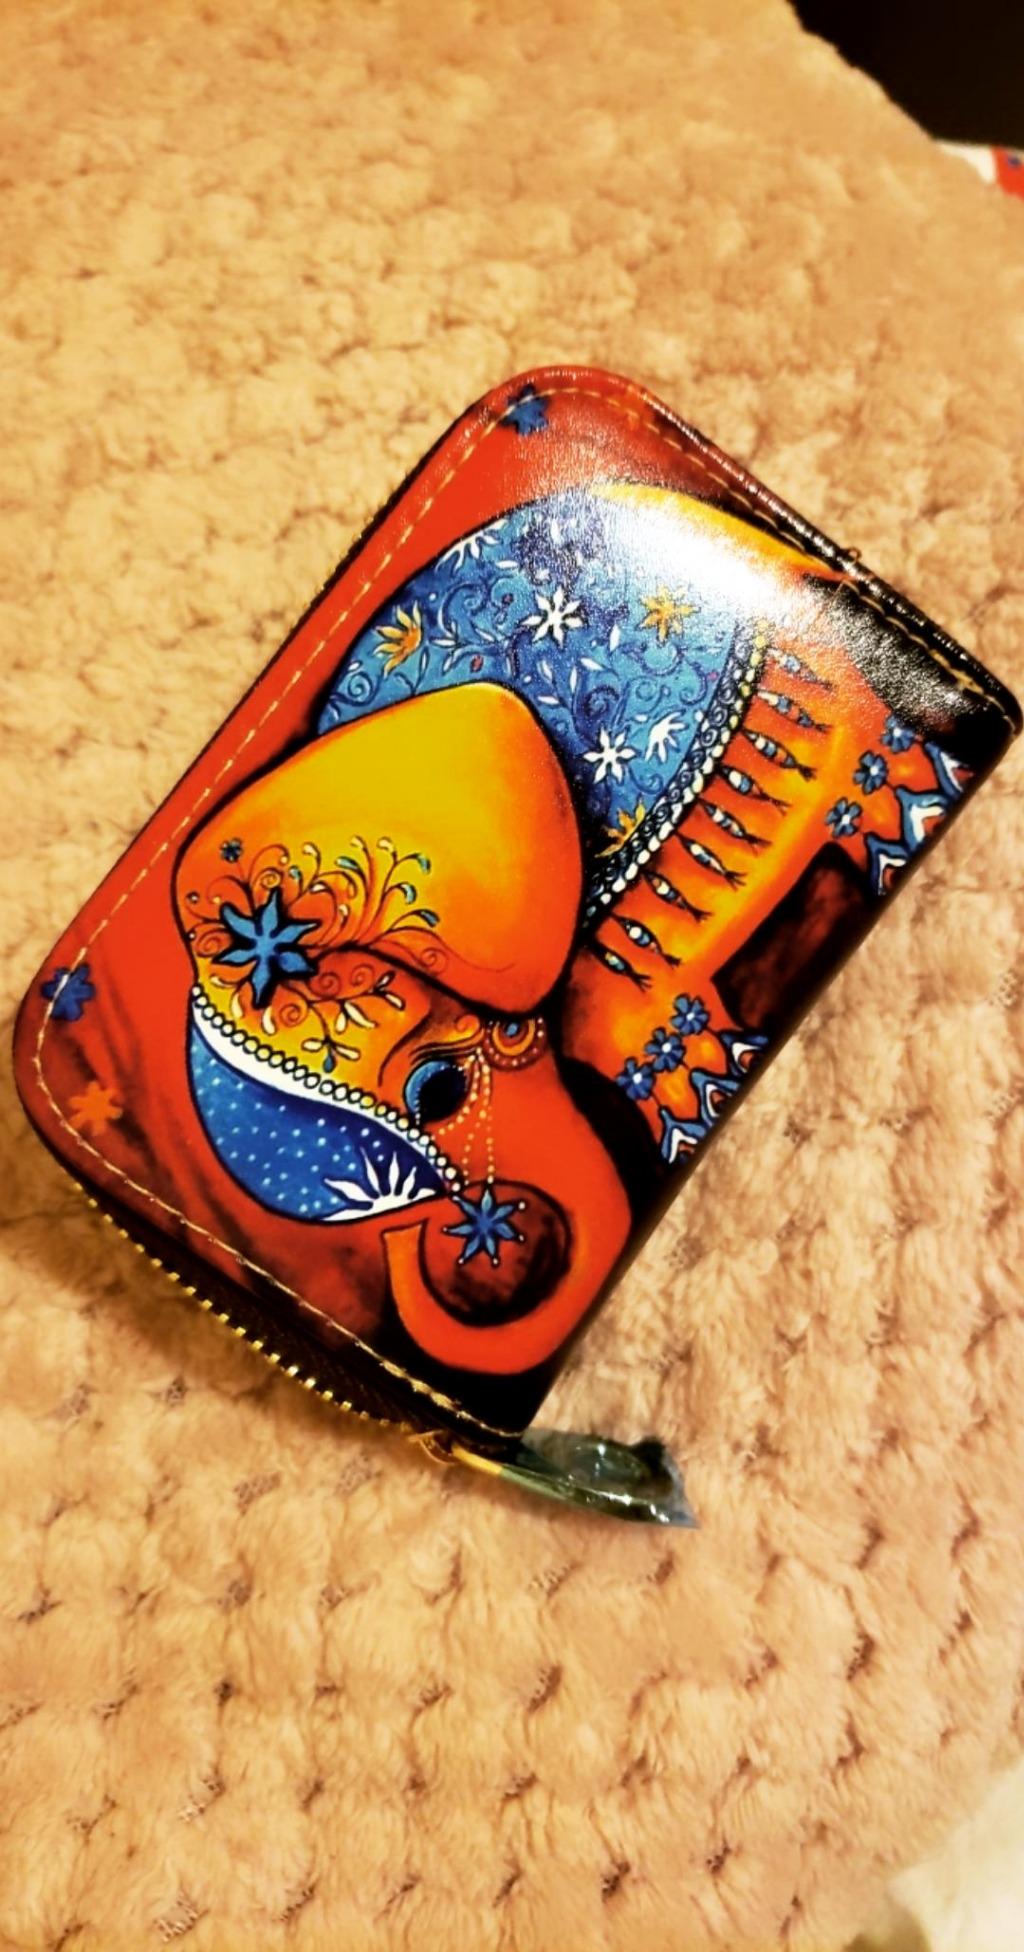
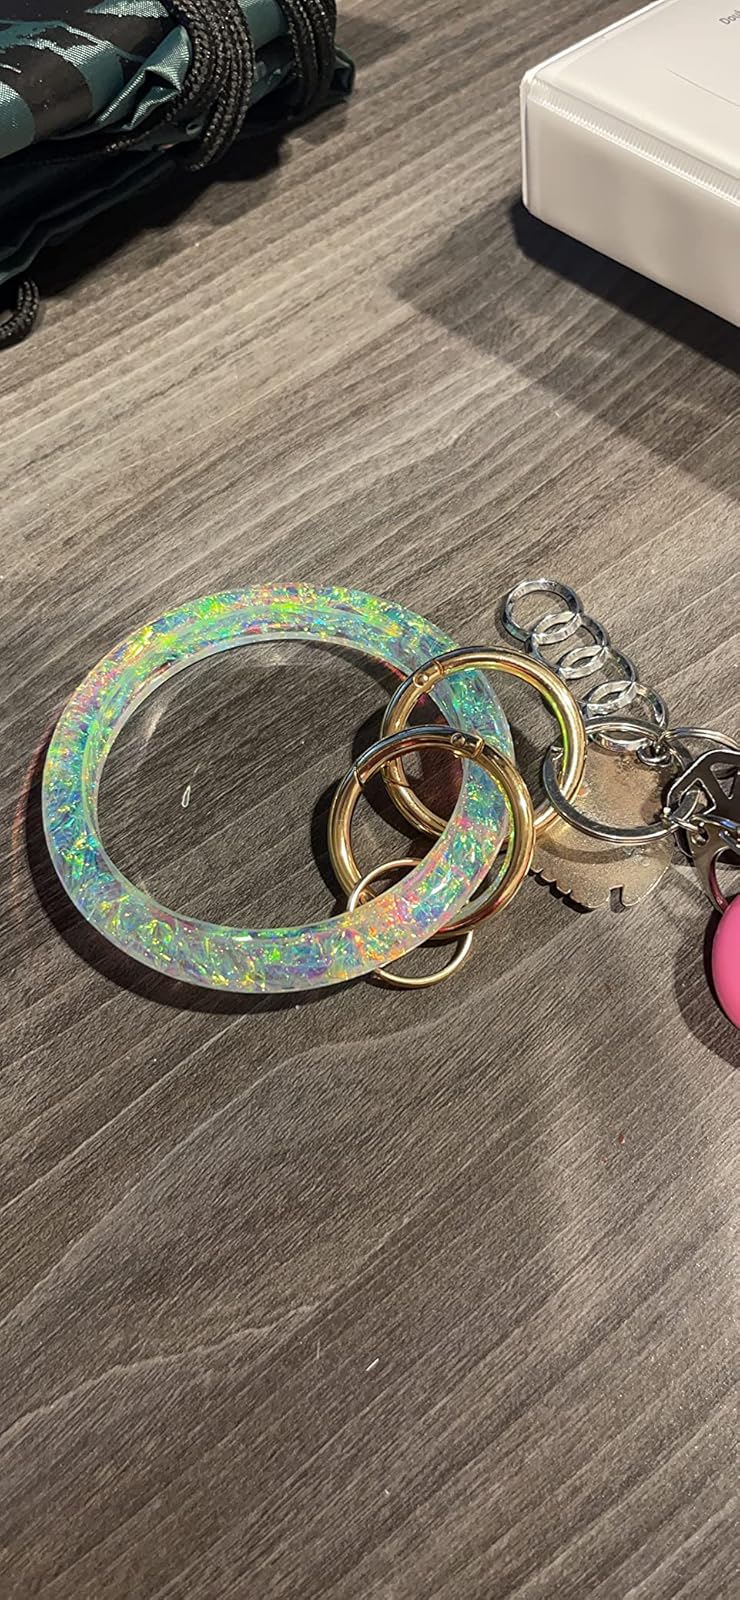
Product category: accessories_keychain
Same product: no